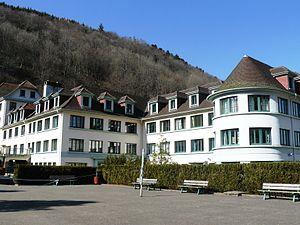
Le Chalet, home pour enfants (Rimbach-près-Guebwiller)
Rimbach-près-Guebwiller est une commune française située dans le département du Haut-Rhin, en région Grand Est.